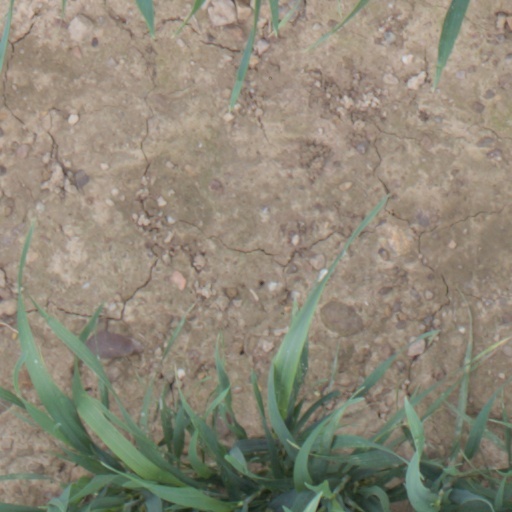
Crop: wheat